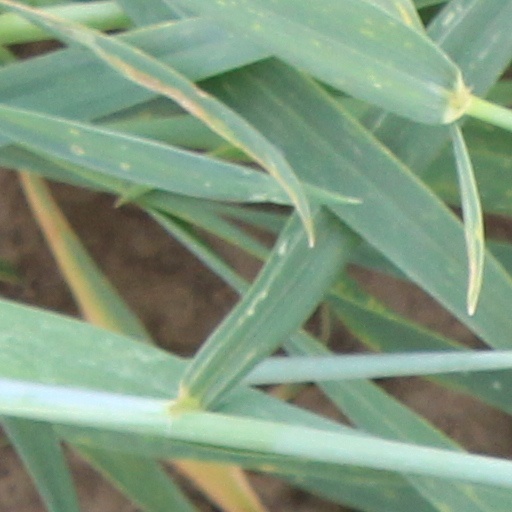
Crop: wheat